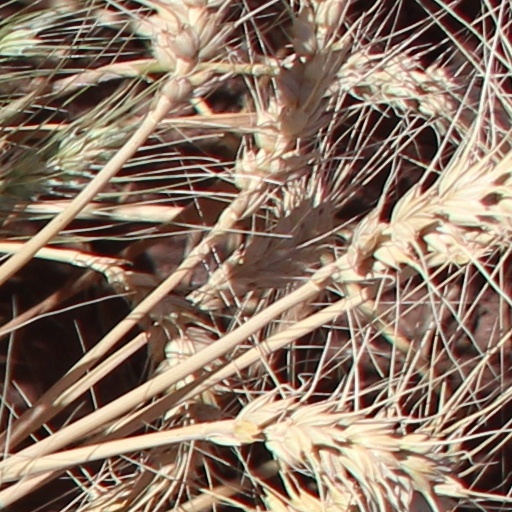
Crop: wheat